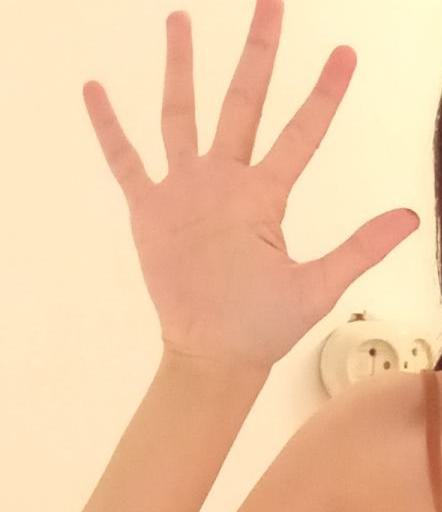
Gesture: palm